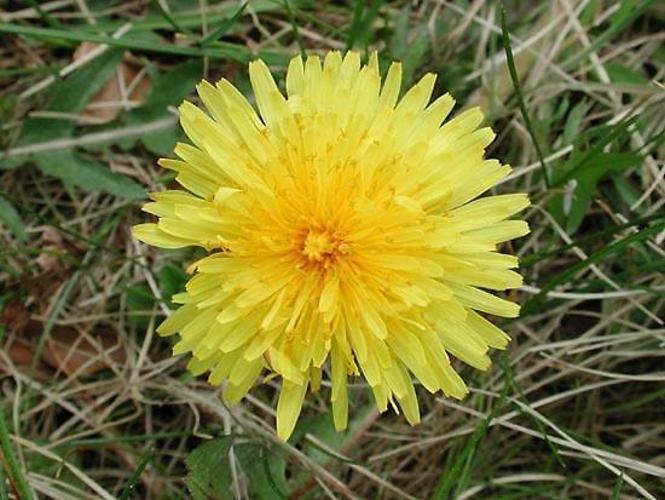
Flower: Dandelion